Kerry James Marshall

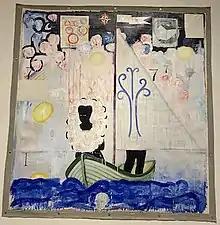
"Voyager" (1992) at the National Gallery of Art in 2022

Marshall's childhood time spent in the Watts neighborhood of Los Angeles, California, where the Black Power and Civil Rights movements happened, had a significant impact on his paintings. Strongly influenced by his experiences as a young man, he developed a signature style during his early years as an artist that involved the use of extremely dark, essentially black figures. These images represent his perspective of African Americans, specifically black men with separate and distinct inner and outer appearances. At the same time, they confront racial stereotypes within contemporary American society. This common theme appeared continuously in his work throughout the subsequent decades, especially in the 1980s and 1990s and still appears in his most recent works.